Fell

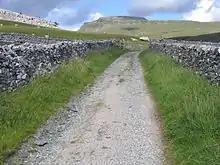
Fell Lane, near Ingleton towards the fellgate and Ingleborough, North Yorkshire, England

The word "fell" is also used in the names of various breeds of livestock, bred for life on the uplands, such as Rough Fell sheep, Fell terriers and Fell ponies.